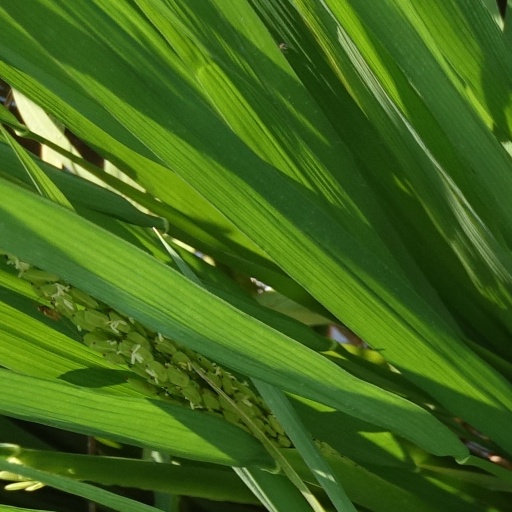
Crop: rice